The Osborne Family Spectacle of Dancing Lights

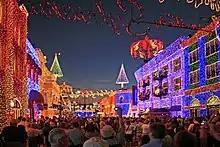
The Osbourne lights in Streets of America.

Residential Street was visited using the Studio Backlot Tour's tram vehicles. When the light display was in place, however, the tram tours would stop before sunset, allowing guests to walk among the displays. Initially the display was purely the original lights from the Osborne estate, but in subsequent years the display was augmented to its current size of over five million lights. The display's Disney caretakers have also added a number of hidden Mickeys into the lights. The 2007 edition of the display featured over 40 of the icons.